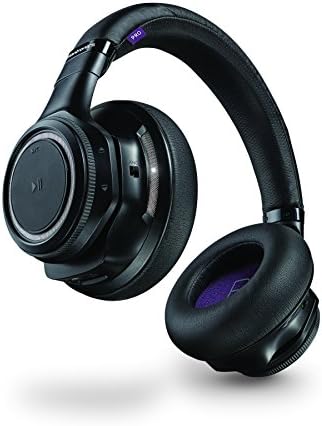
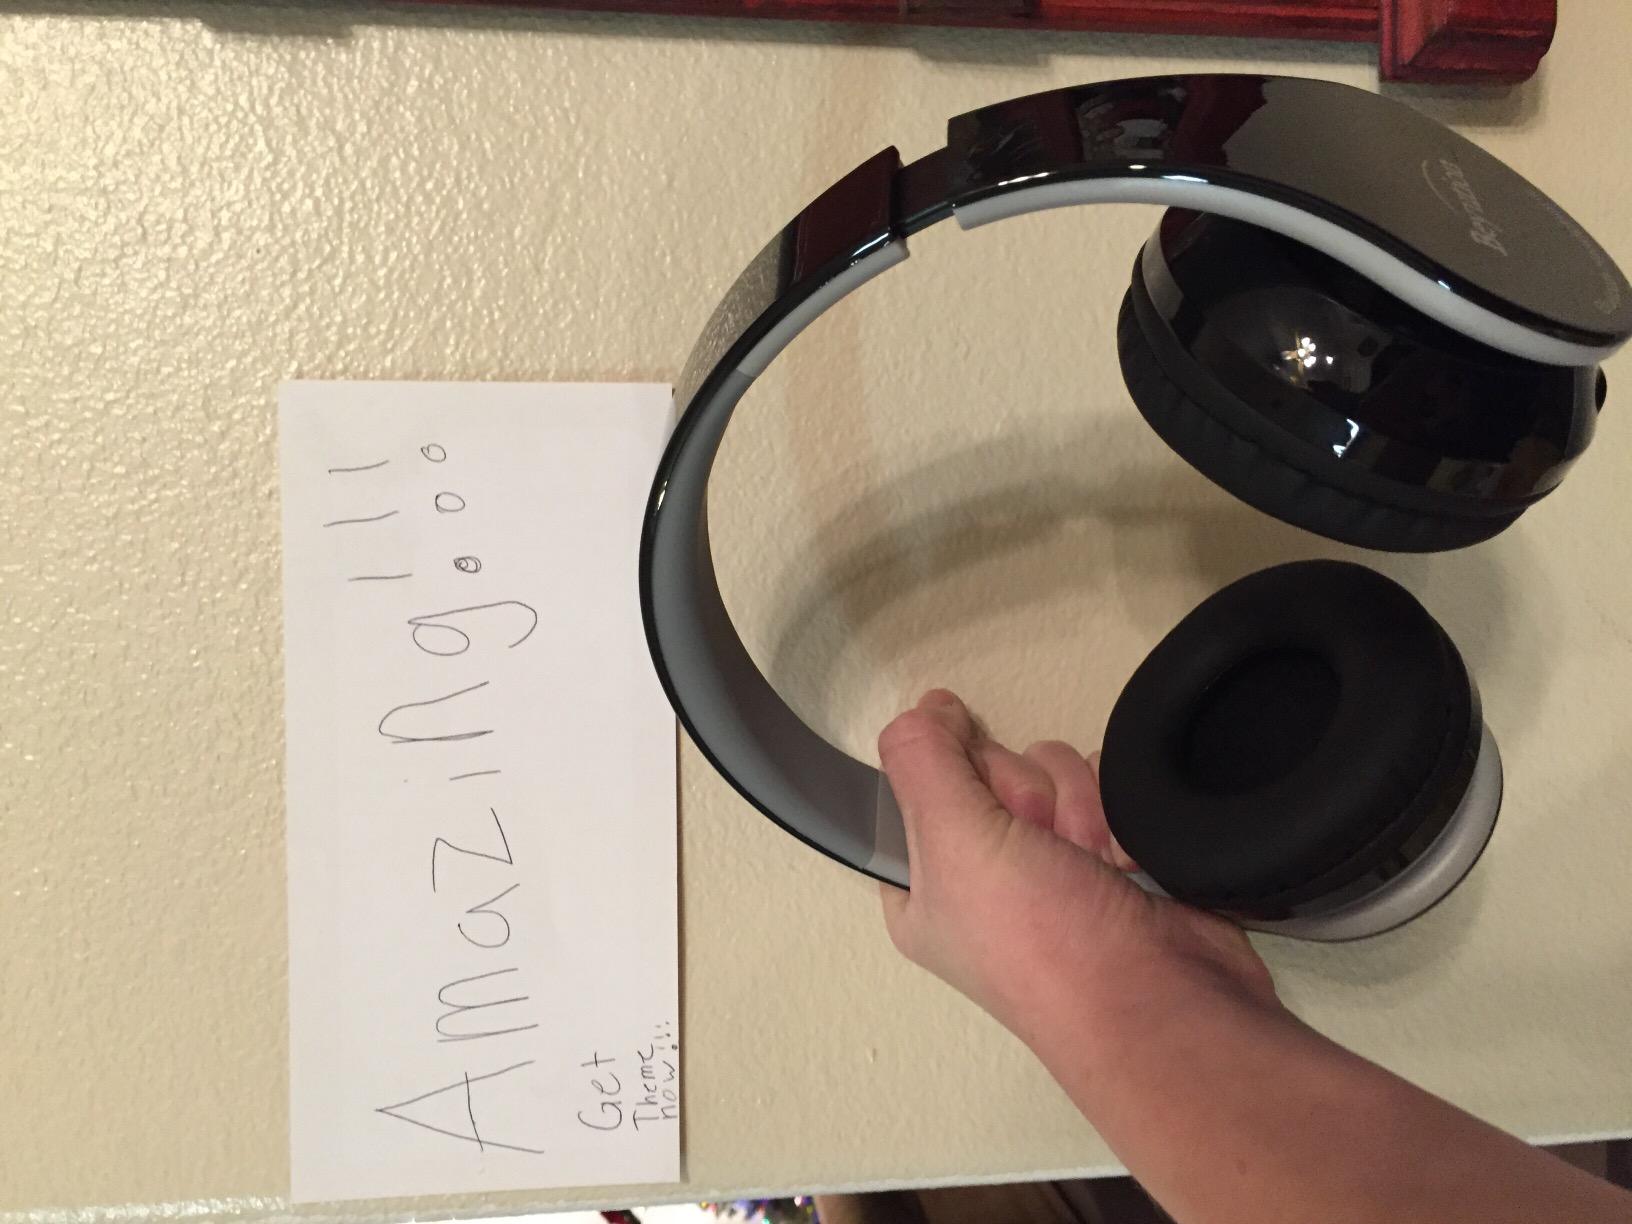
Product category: headphones
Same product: no